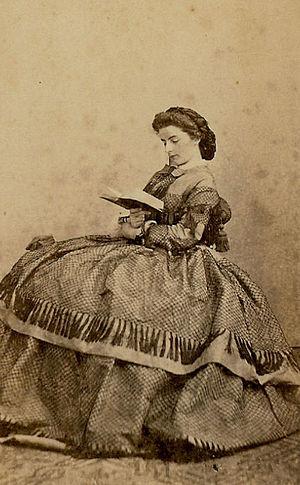
Antonio D'Alessandri qui est prêtre et son frère Paolo Francesco sont des photographes italiens. Ils possèdent un atelier de photographie à Rome. L'atelier, qui porte le nom de Fratelli D’Alessandri, se trouve d'abord via del Babuino, puis via del Corso et enfin via Condotti. Il est parmi les plus renommés de l'Italie du XIXᵉ siècle et, pour de nombreux aspects, marque de manière significative l'histoire de la photographie italienne.